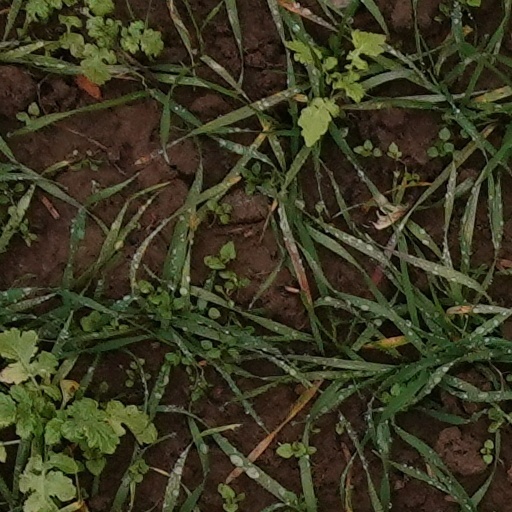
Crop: wheat